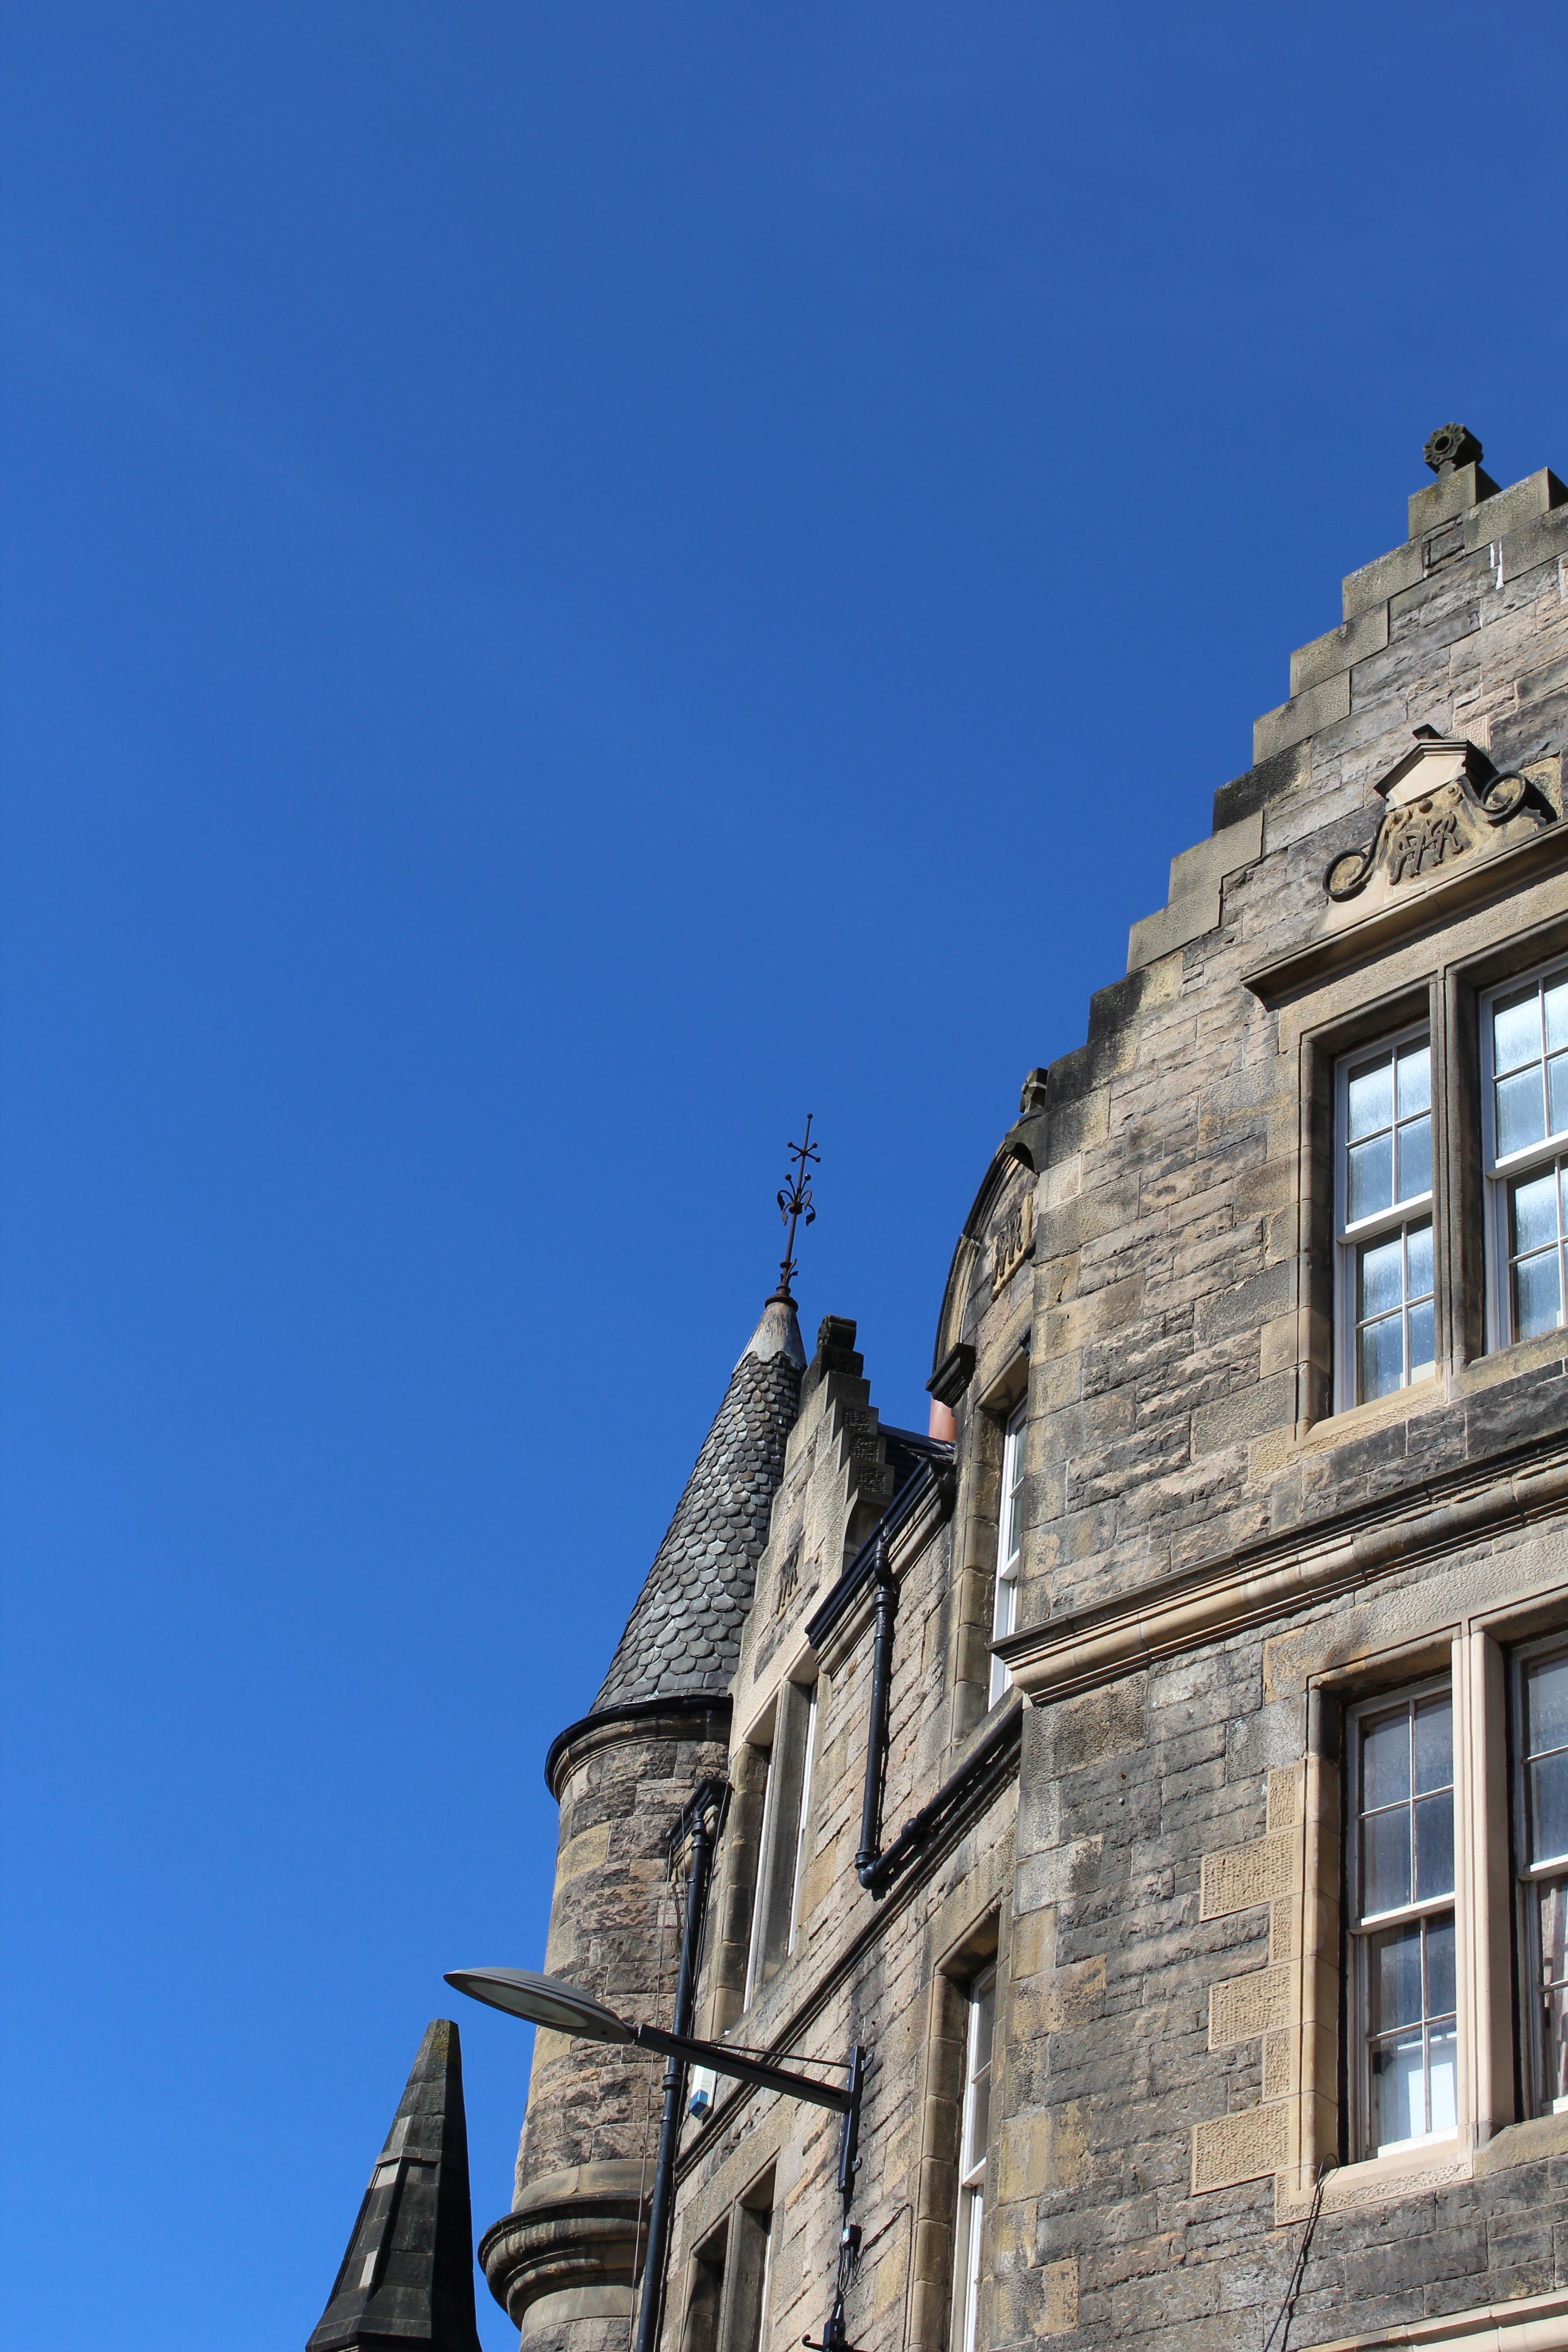
architecture, sky, town, roof, building, travel, tower, landmark, facade, blue, church, place of worship, spire, steeple, history, scotland